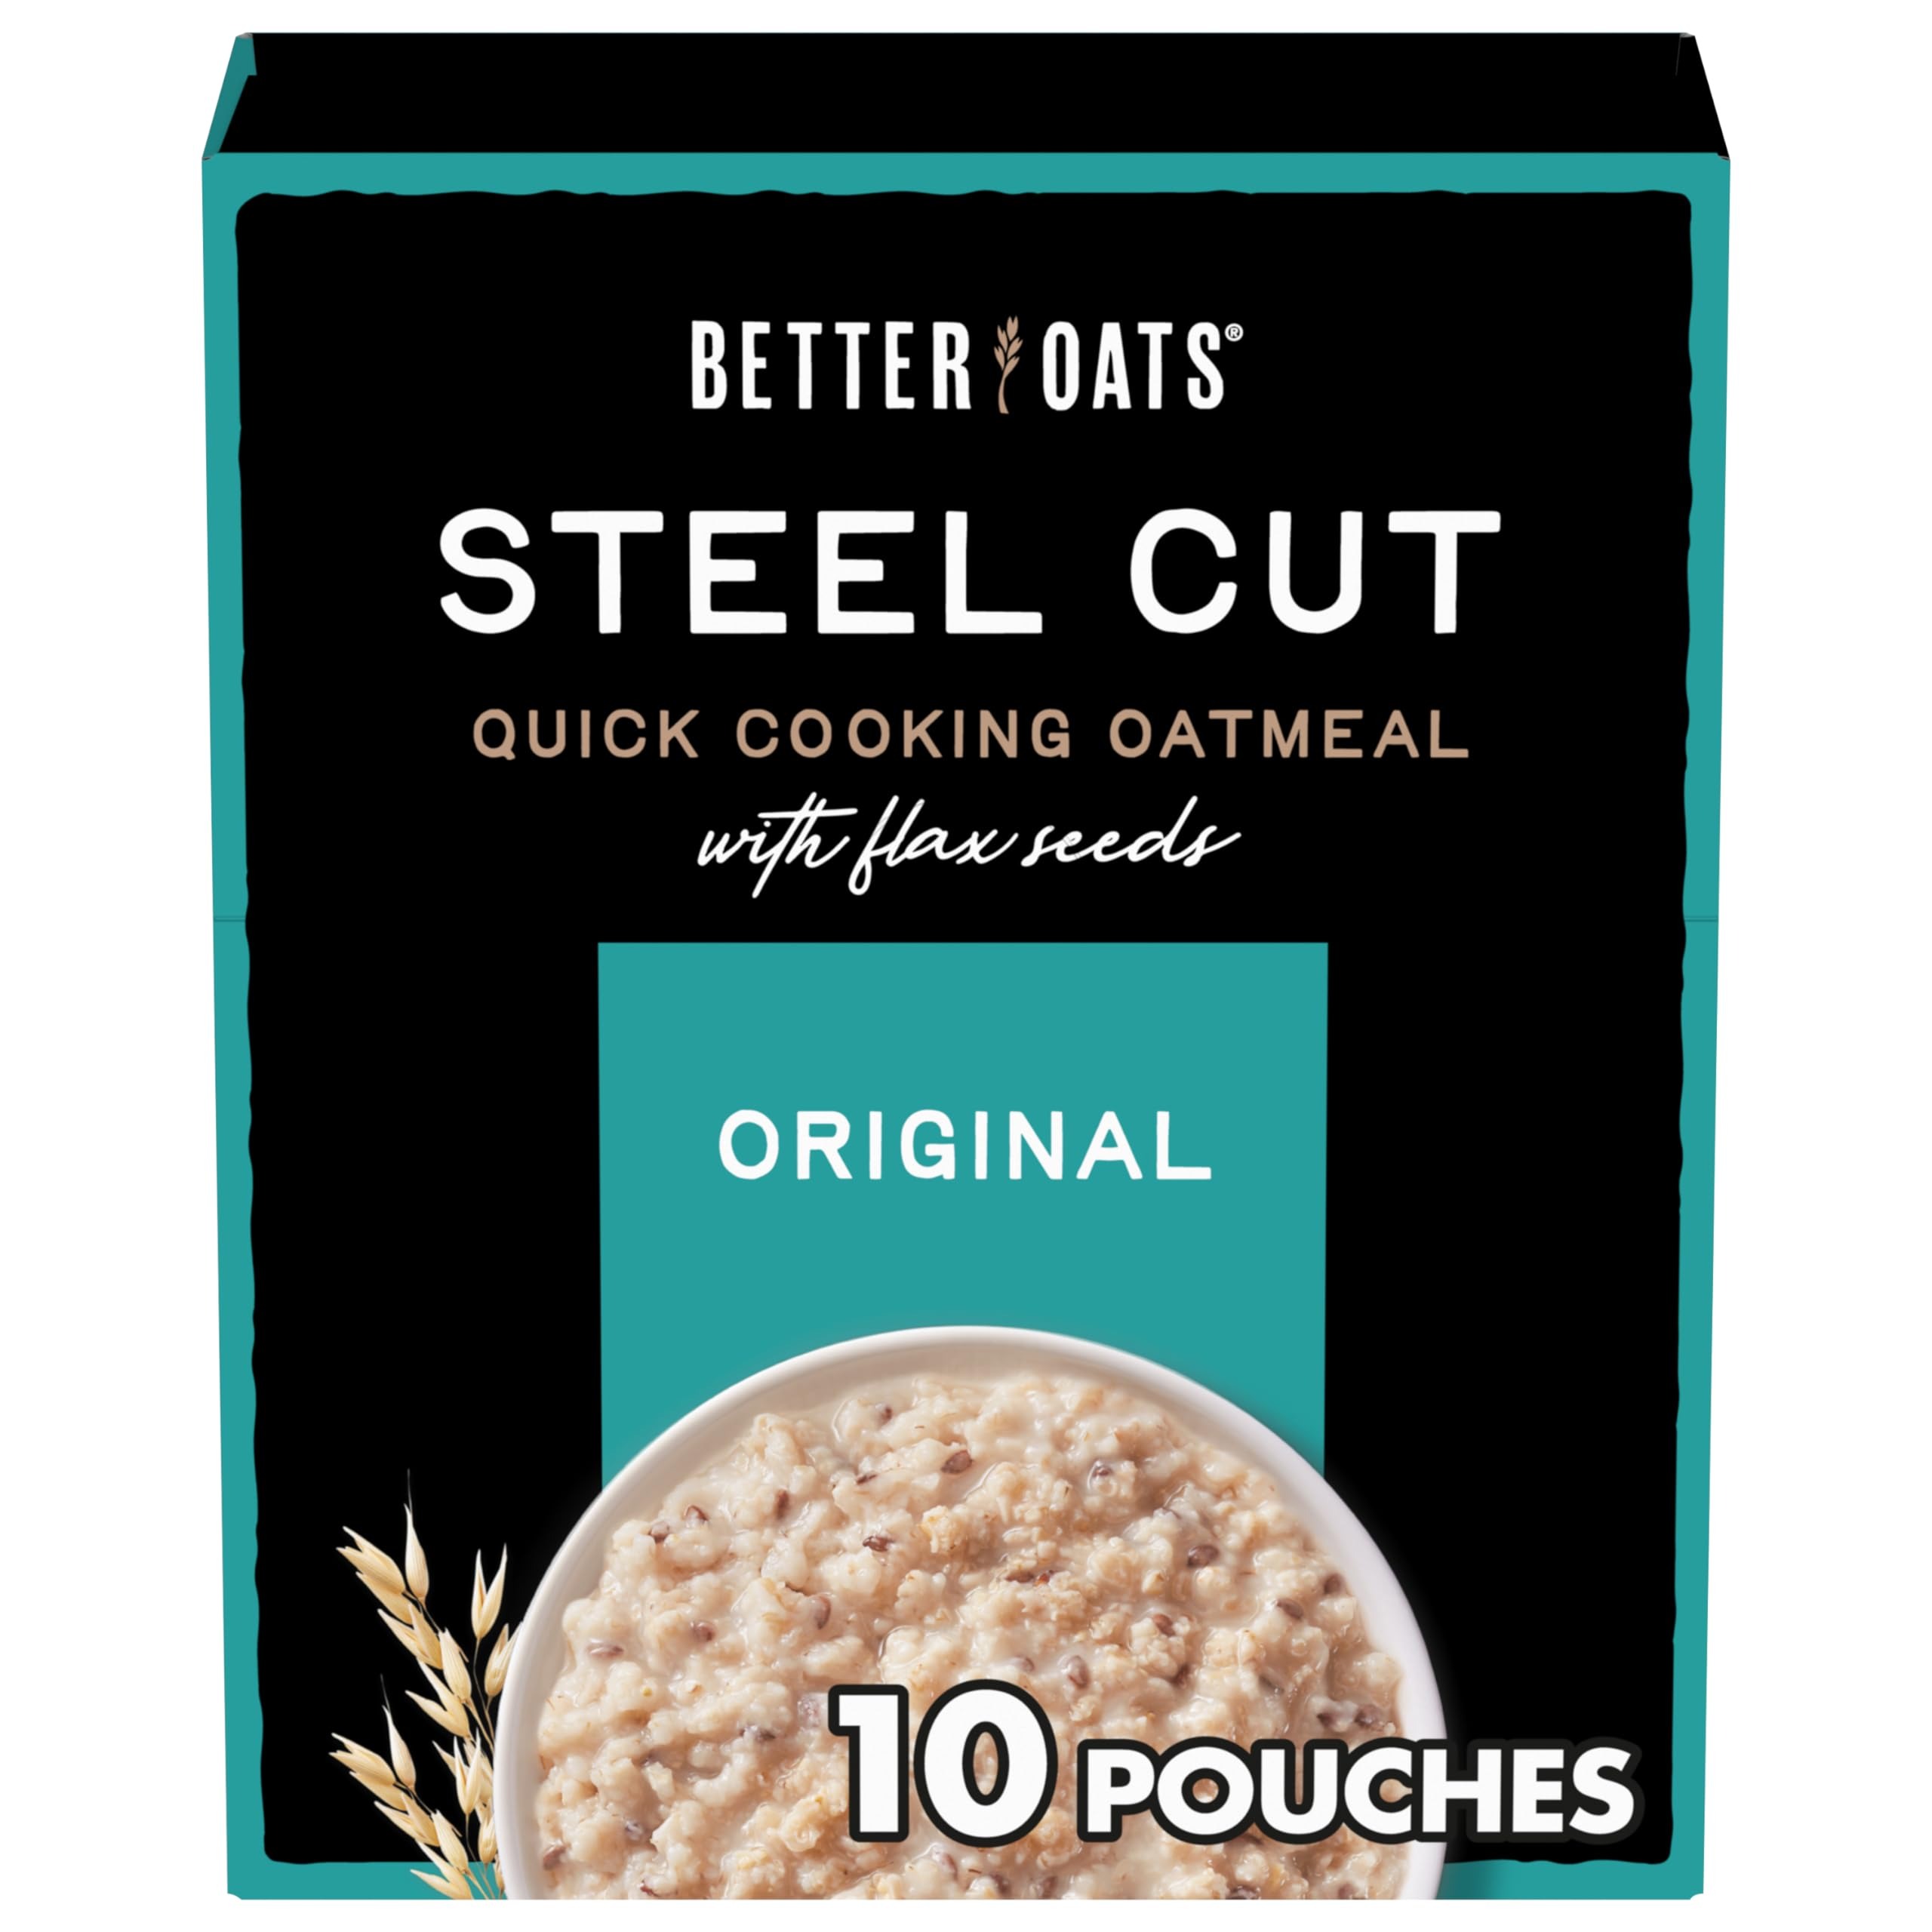
Item Name: Better Oats Original Steel Cut Instant Oatmeal Packets, Original Flavor with Flax Seeds, Quick-Cook Breakfast, Box of 10 Pouches (Pack of 6)
Bullet Point 1: Includes pack of six (6), 10 pouch boxes of Better Oats Original Steel Cut Oatmeal with Flax Seed
Bullet Point 2: These steel cut instant oatmeal pouches contain a hearty mix of Original steel cut oats mixed with flax seeds for a wholesome start to your day
Bullet Point 3: The quick cooking oatmeal packets cook a bowl of hot cereal in 2.5 minutes and include an easy to read liquid measuring line in each pouch
Bullet Point 4: Better Oats steel cut oatmeal with flax seeds delivers quality you can taste and offers a satisfying, hearty texture in your morning breakfast oatmeal
Bullet Point 5: Add fresh berries or a handful of nuts to this quick breakfast oatmeal to add a bit of crunchy texture to your instant steel cut oatmeal
Value: 69.6
Unit: Ounce

Price: 4.84